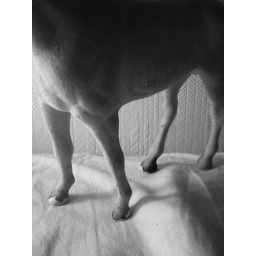
There's a pony in my bed